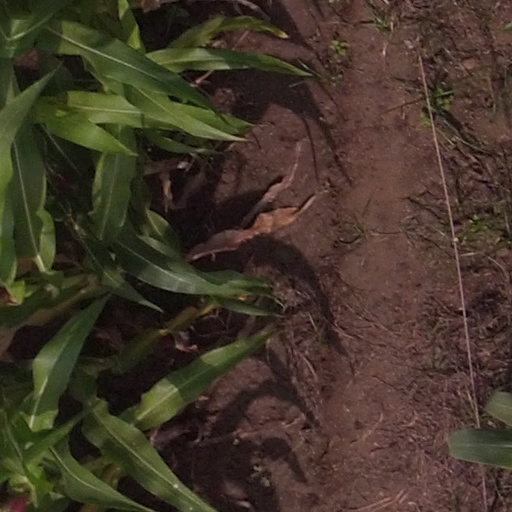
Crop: maize; corn